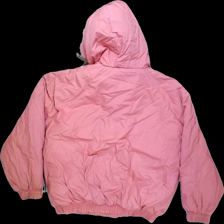
View: back
Type: Jacket
Category: Ladies
Brand: Not in the list
Brand text on label: BROADWAY
Colors: Pink
Material: 65%polyester 35%cotton
Cut: Regular
Size: M
Season: Winter
Stains: Major
Smell: Major
Price range: <50
Recommended usage: Export